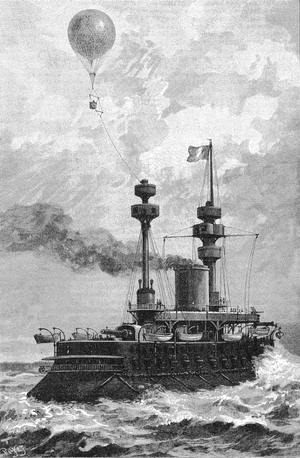
Le Formidable était un cuirassé d'escadre de classe Amiral Baudin lancé pour la Marine nationale française en 1885. Il a été démantelé en 1910 et démoli en 1911.
La classe Amiral Baudin est une classe de deux cuirassés, de type en barbettes, de la marine française de la fin du XIXᵉ siècle.